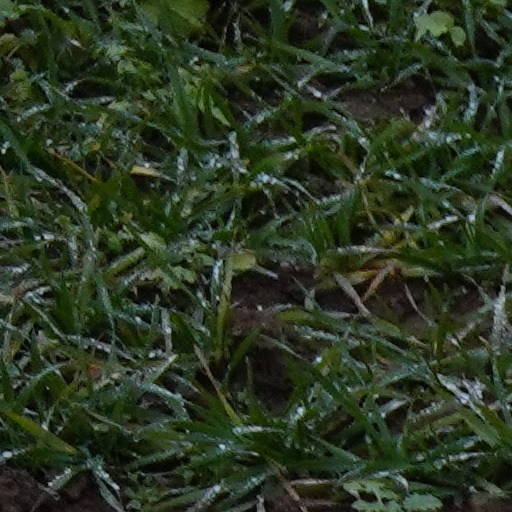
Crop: wheat